Vittore Bocchetta

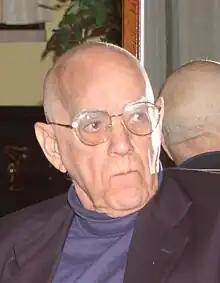
Bocchetta in 2001

Vittore Bocchetta was born in Sassari, Sardinia to a military engineer. After his childhood in Sardinia, he moved with his family first to Bologna and then to Verona. Even though he belonged to a family of artists, his parents did not permit him to paint or draw because they were afraid that he might be distracted from his education.